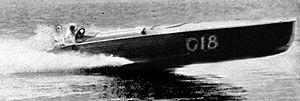
Le motonautisme est une famille de sports de compétition consistant en des courses de bateaux propulsés par des moteurs.